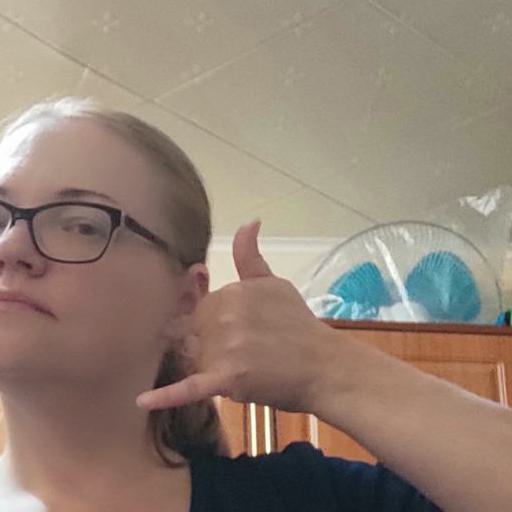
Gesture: call